Neutral Moresnet

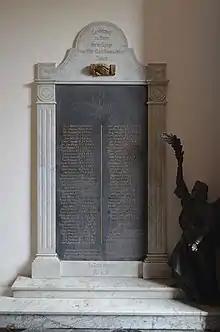
Memorial to the sons of Neutral Moresnet fallen in both armies during World War I, in the right portal of the Our-Lady-of-Assumption church. At bottom, in German: "United in death, R.I.P."

The First World War resulted in the end of neutrality. On 4 August 1914, Germany invaded Belgium, initially leaving Neutral Moresnet as "an oasis in a desert of destruction". A total of 147 Neutral Moresnet citizens were killed, though it is unclear whether they were killed inside the territory or in fighting outside its borders. On 27 June 1915, Neutral Moresnet was annexed by the Kingdom of Prussia, although the annexation never received international recognition.